Crooked spire

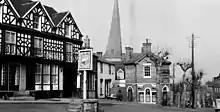
The crooked spire of St Mary's Church in Cleobury Mortimer.

One legend relating to Chesterfield says that a virgin once married in the church, and the church was so surprised that the spire turned around to look at the bride. Another version of the myth common in Chesterfield is that the devil twisted the spire when a virgin married in the church, saying that he would untwist it when the next virgin got married there. A third myth says that the devil perched on the spire and twisted his tail around it to hold on, the twist of his tail transmitting to the structure.